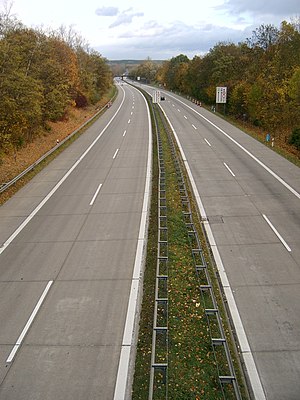
Bundesautobahn 12
Bundesautobahn 12 eller A12 er en motorvej der går fra ved Berlin, via Frankfurt til Polen ved A2